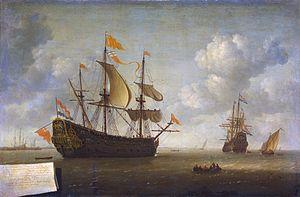
Le HMS Royal Charles, Naseby avant son renommage le 23 mai 1660, est un vaisseau de ligne de 80 canons lancé en 1655 et en service dans l'ancêtre de la Royal Navy jusqu'à sa capture par l'ancêtre de la marine royale néerlandaise le 12 juin 1667, laquelle démantèlera le navire en 1673.